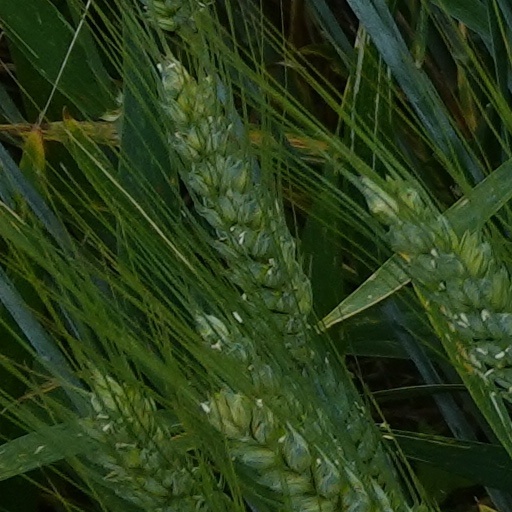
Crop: wheat